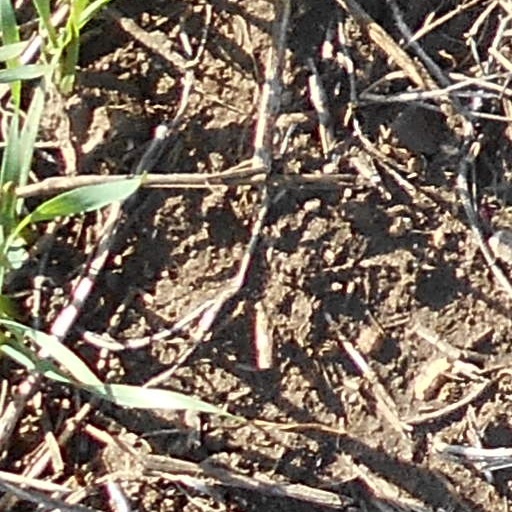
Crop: wheat